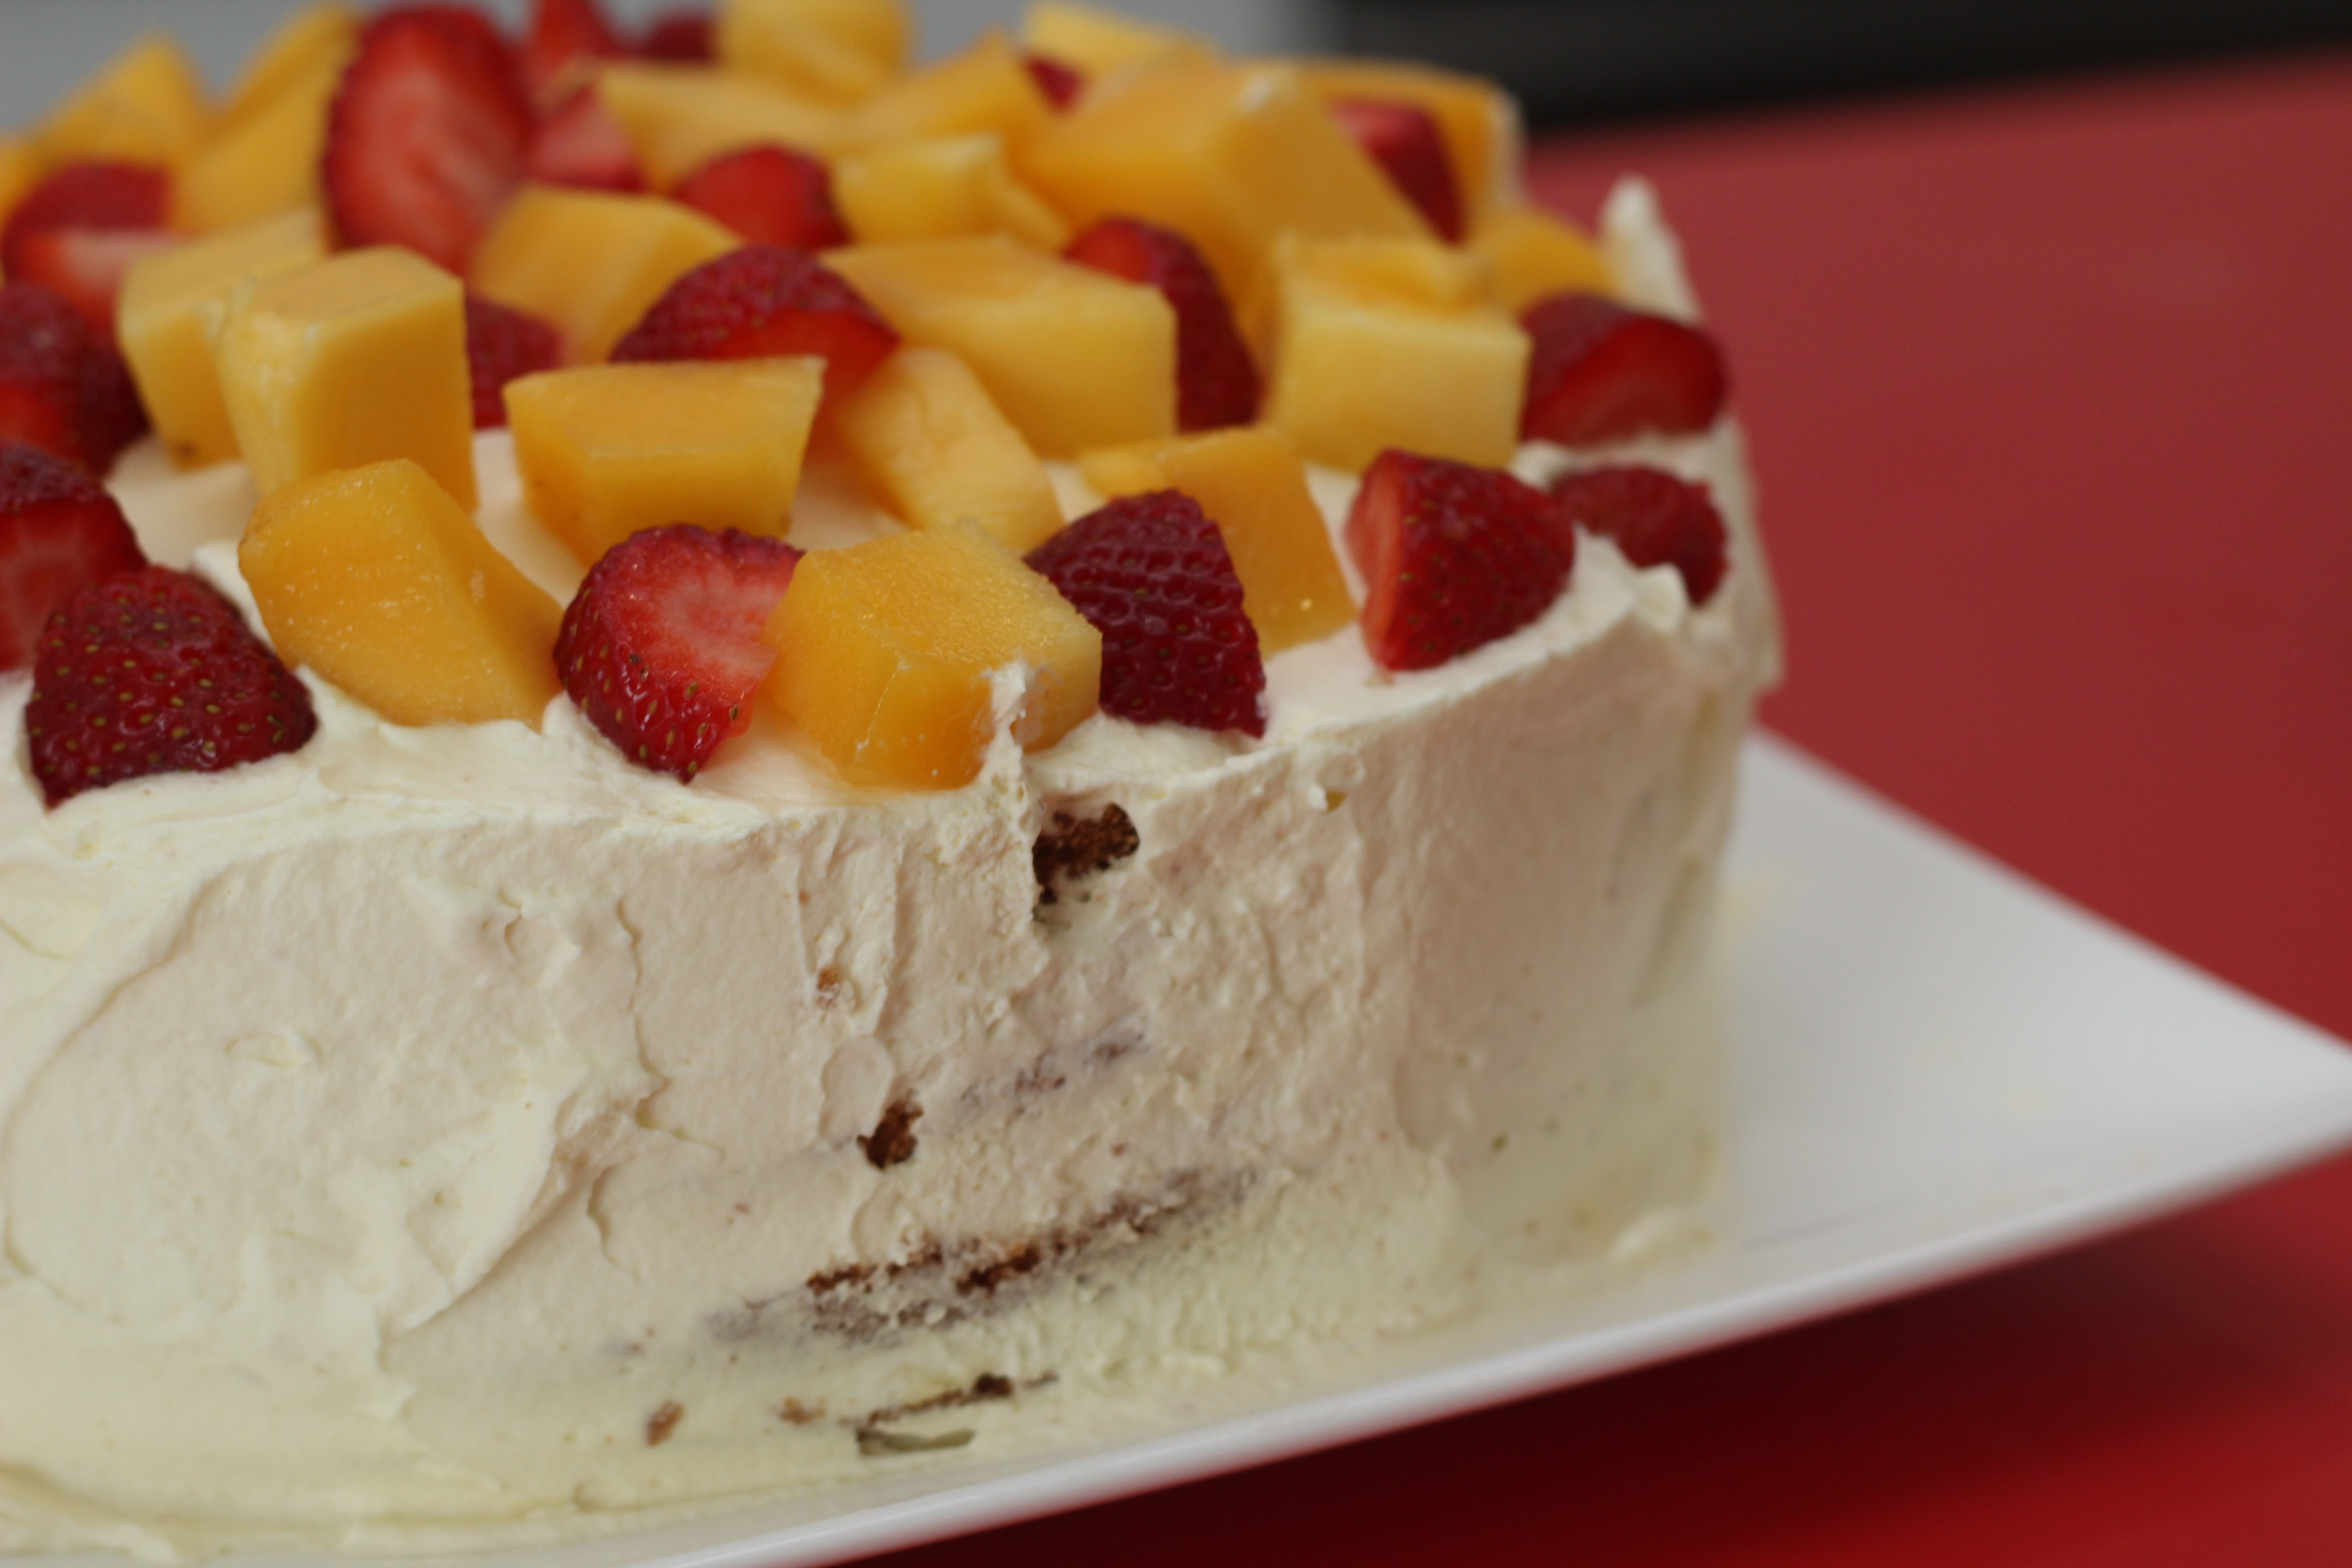
fruit, sweet, celebration, dish, food, cooking, produce, dessert, cuisine, cream, delicious, cake, dairy product, bakery, baked, bake, whipped cream, tasty, cheesecake, torte, mascarpone, pavlova, semifreddo, bavarian cream